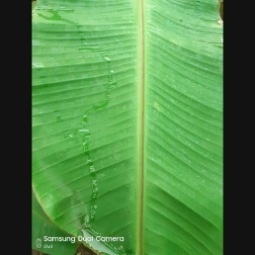
Label: Healthy